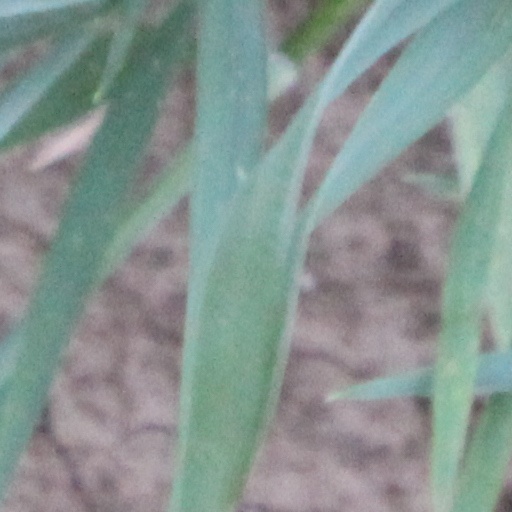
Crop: wheat